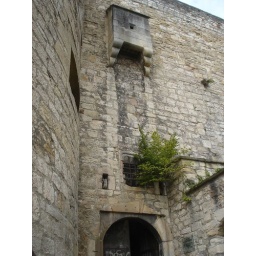
The castle toilet (seriously, going in the door was hazardous)